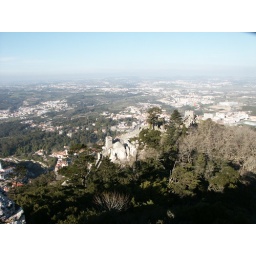
The 900AD Moorish castle ruins near on the hill in Sintra